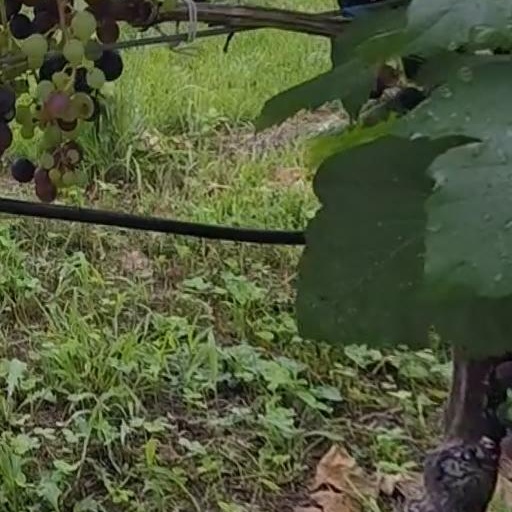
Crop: grape